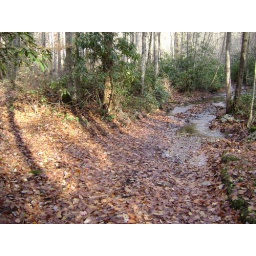
spot where the road is under water